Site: brandenburg
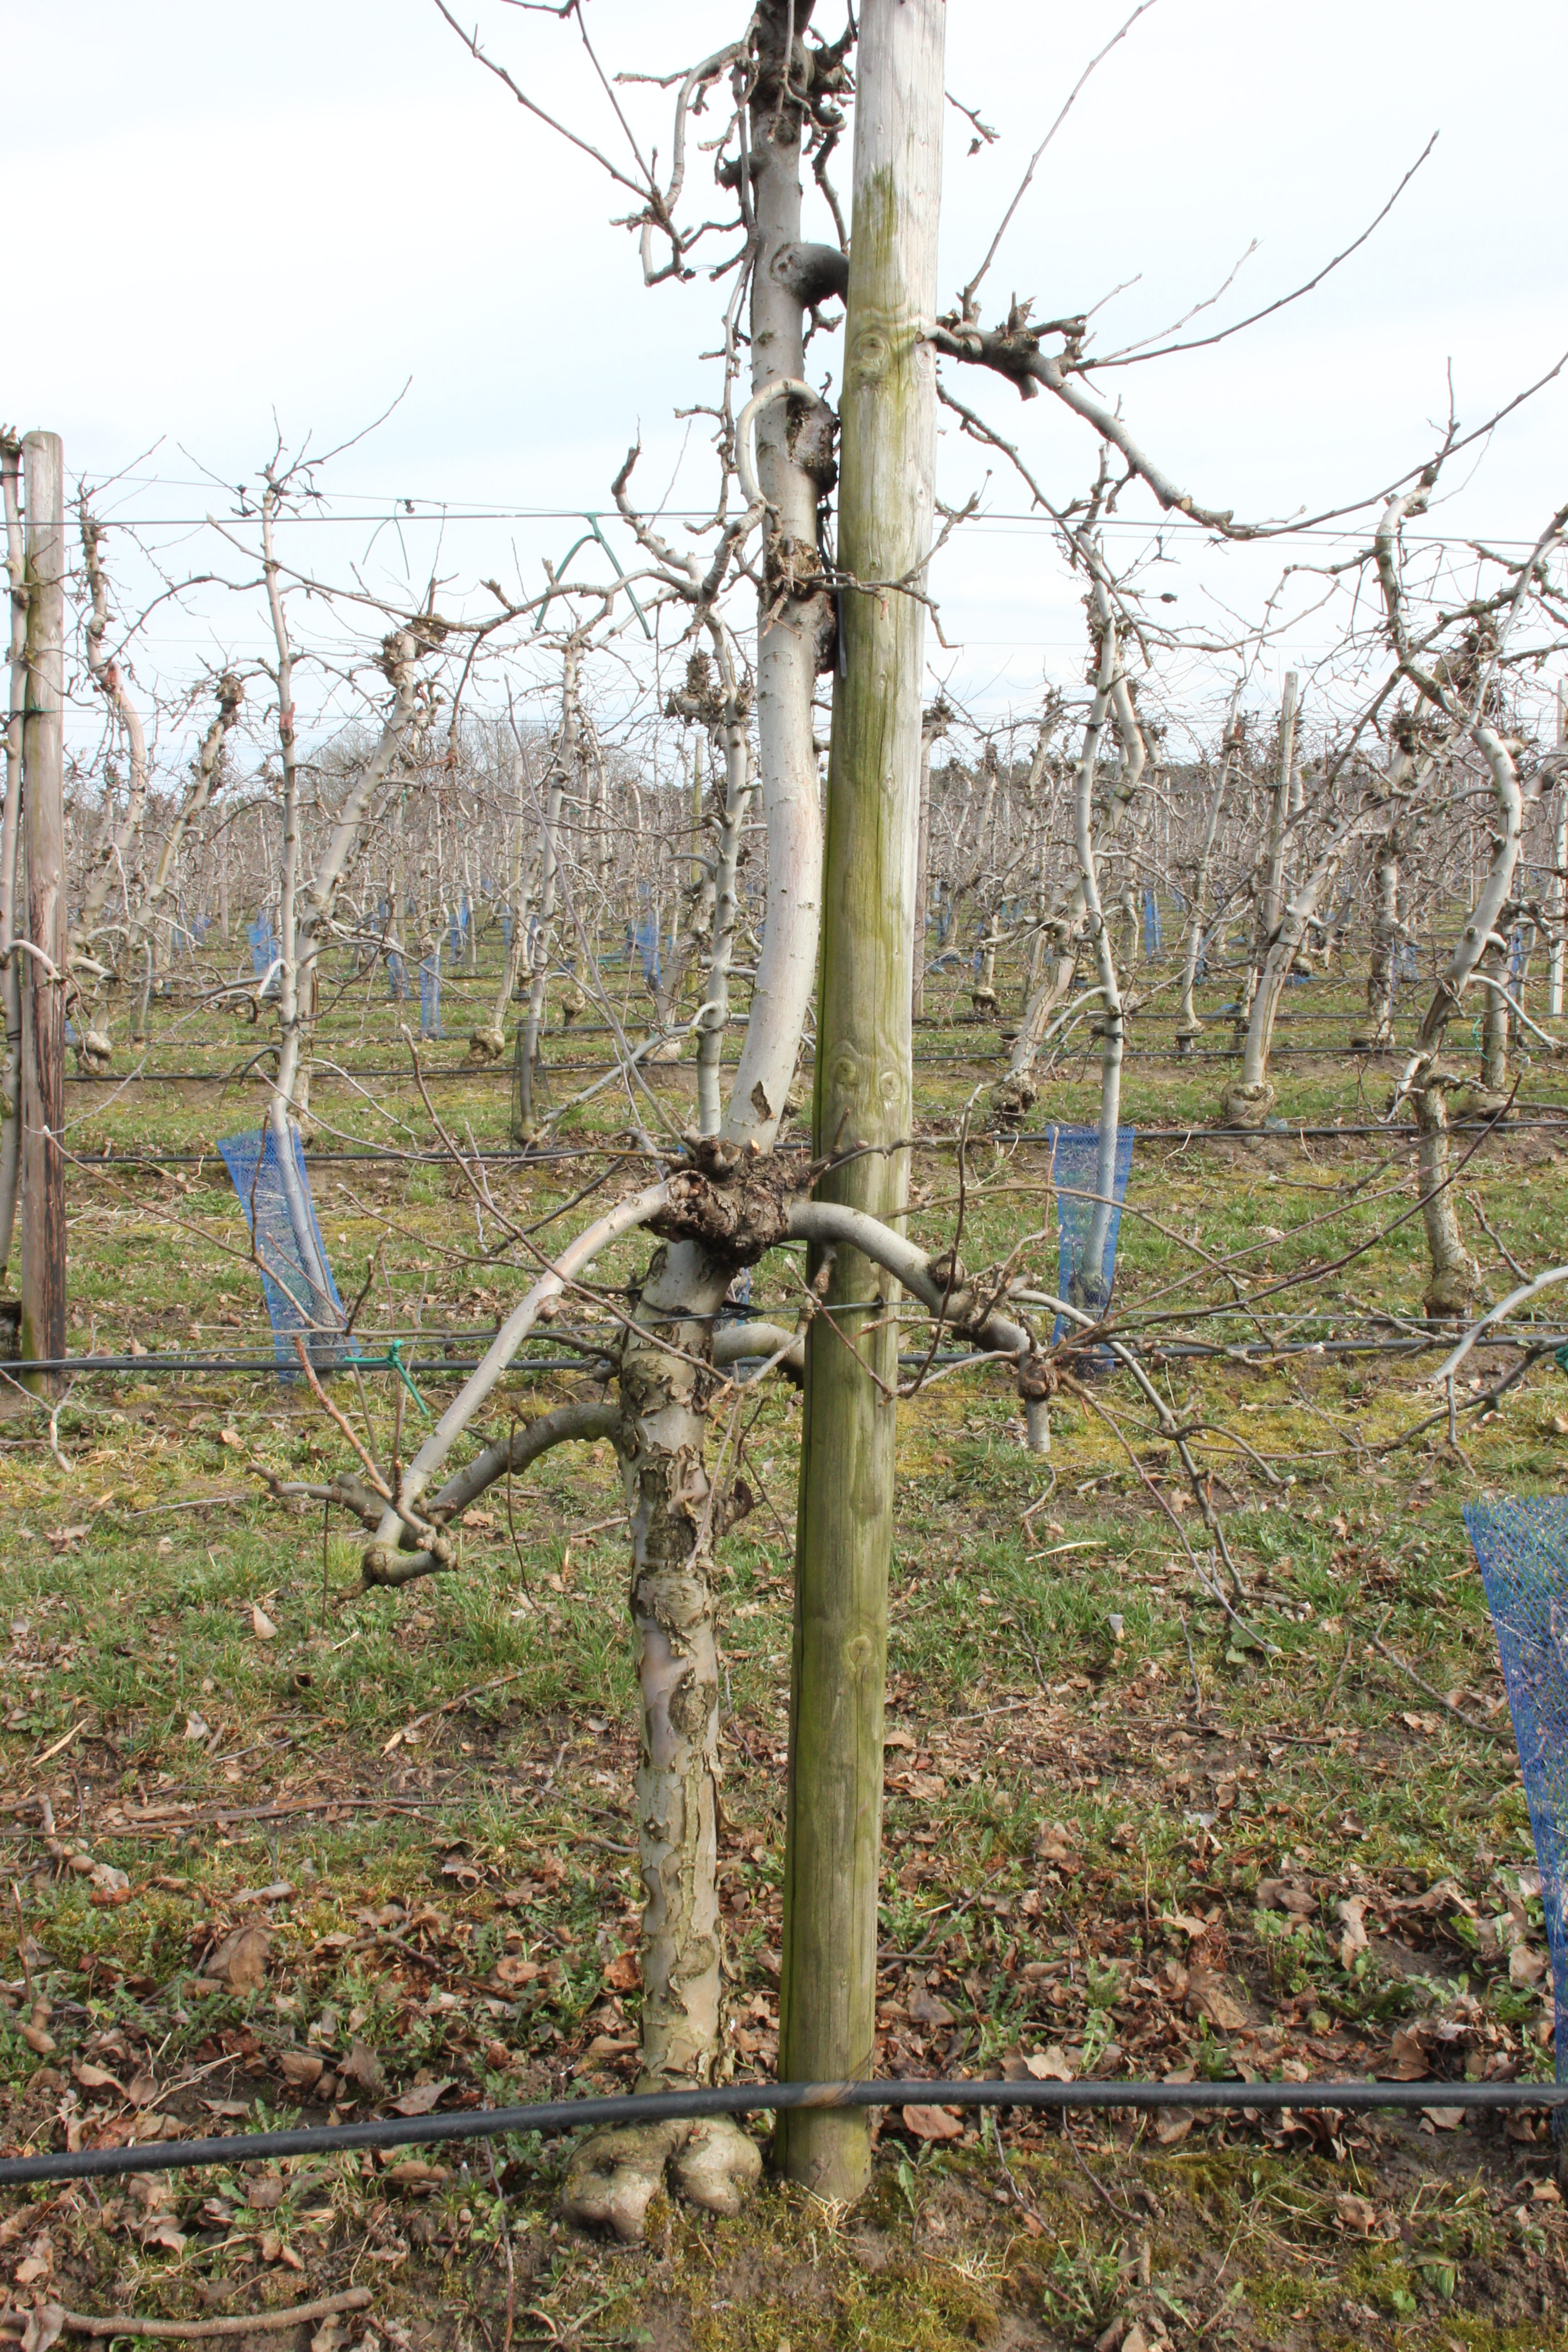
Growth stage (BBCH 01): Bud development